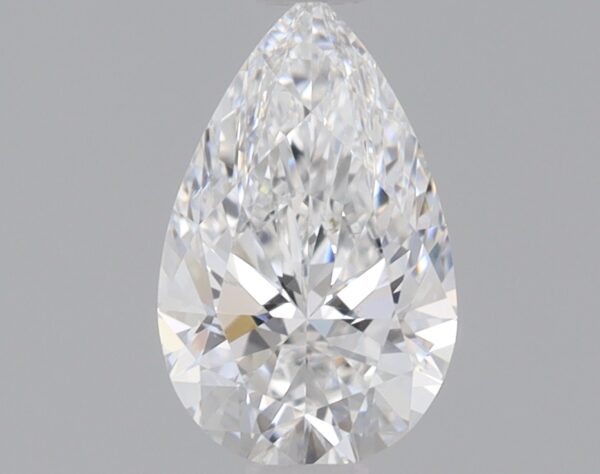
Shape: pear
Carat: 0.81
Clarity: VS2
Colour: E
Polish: EX
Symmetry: EX
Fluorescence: NONE
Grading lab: IGI
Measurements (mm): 8.22 x 5.13 x 3.25